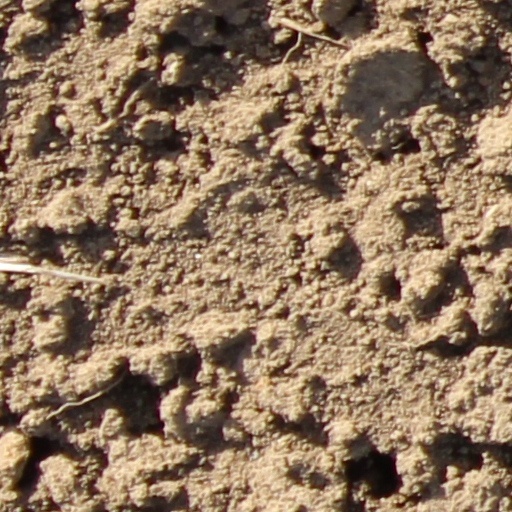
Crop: wheat